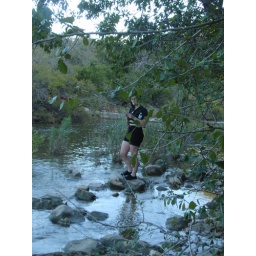
Bethany on a rock in water